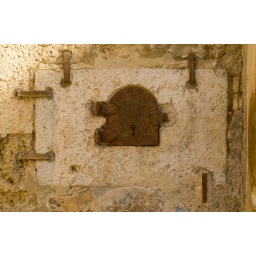
A small door in the stone wall of Granada's Cathedral of the Incarnation.